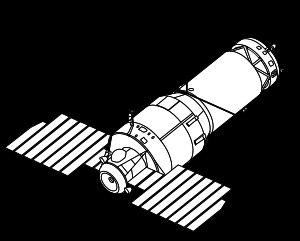
Soyouz 12 est un vol du programme spatial de l'Union soviétique lancé le 27 septembre 1973 dans le cadre du programme Soyouz.
Almaz est un programme spatial militaire de l'Union Soviétique reposant sur le développement d'une station spatiale habitée d'environ 19 tonnes et d'un vaisseau TKS chargé de la relève et du ravitaillement de l'équipage. Trois exemplaires ont été placés en orbite entre 1973 et 1976. Deux d'entre eux ont effectivement reçu un équipage. Le projet est le fruit du bureau d'études de l'ingénieur Vladimir Tchelomeï qui produit les premières spécifications en 1964. Mis de côté dans un premier temps du fait la priorité accordée au programme spatial lunaire habité soviétique, il est réactivé à la suite du succès du programme Apollo au début des années 1970. Concurrencé par le programme civil Saliout et sans appui de la part de l'armée soviétique peu convaincue par l'apport d'un équipage pour les activités spatiales militaires, le programme Almaz est mis sur la touche en 1978. Dans les années 1980/1990 trois coques de stations Almaz sont réutilisées pour réaliser les satellites de reconnaissance radar Almaz-T. Les stations Almaz d'une masse d'environ 19 tonnes pouvaient accueillir un équipage permanent de 2 à 3 personnes.